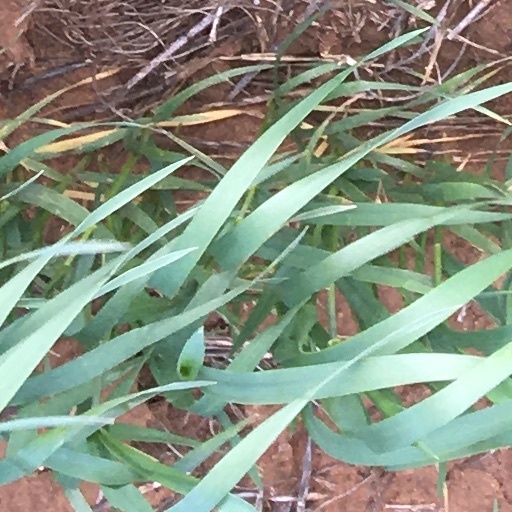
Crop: wheat